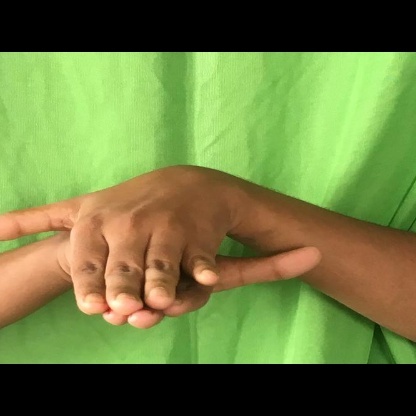
Mudra: Matsya